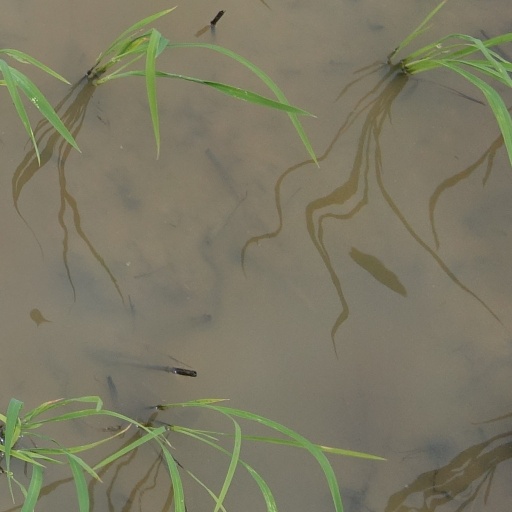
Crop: rice